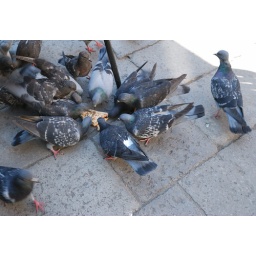
The scrum for leftover pizza was so violent, a glass and a plate were shattered in the scuffle.